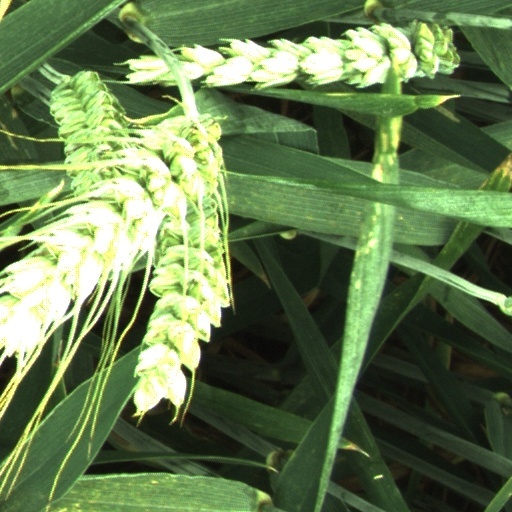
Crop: wheat